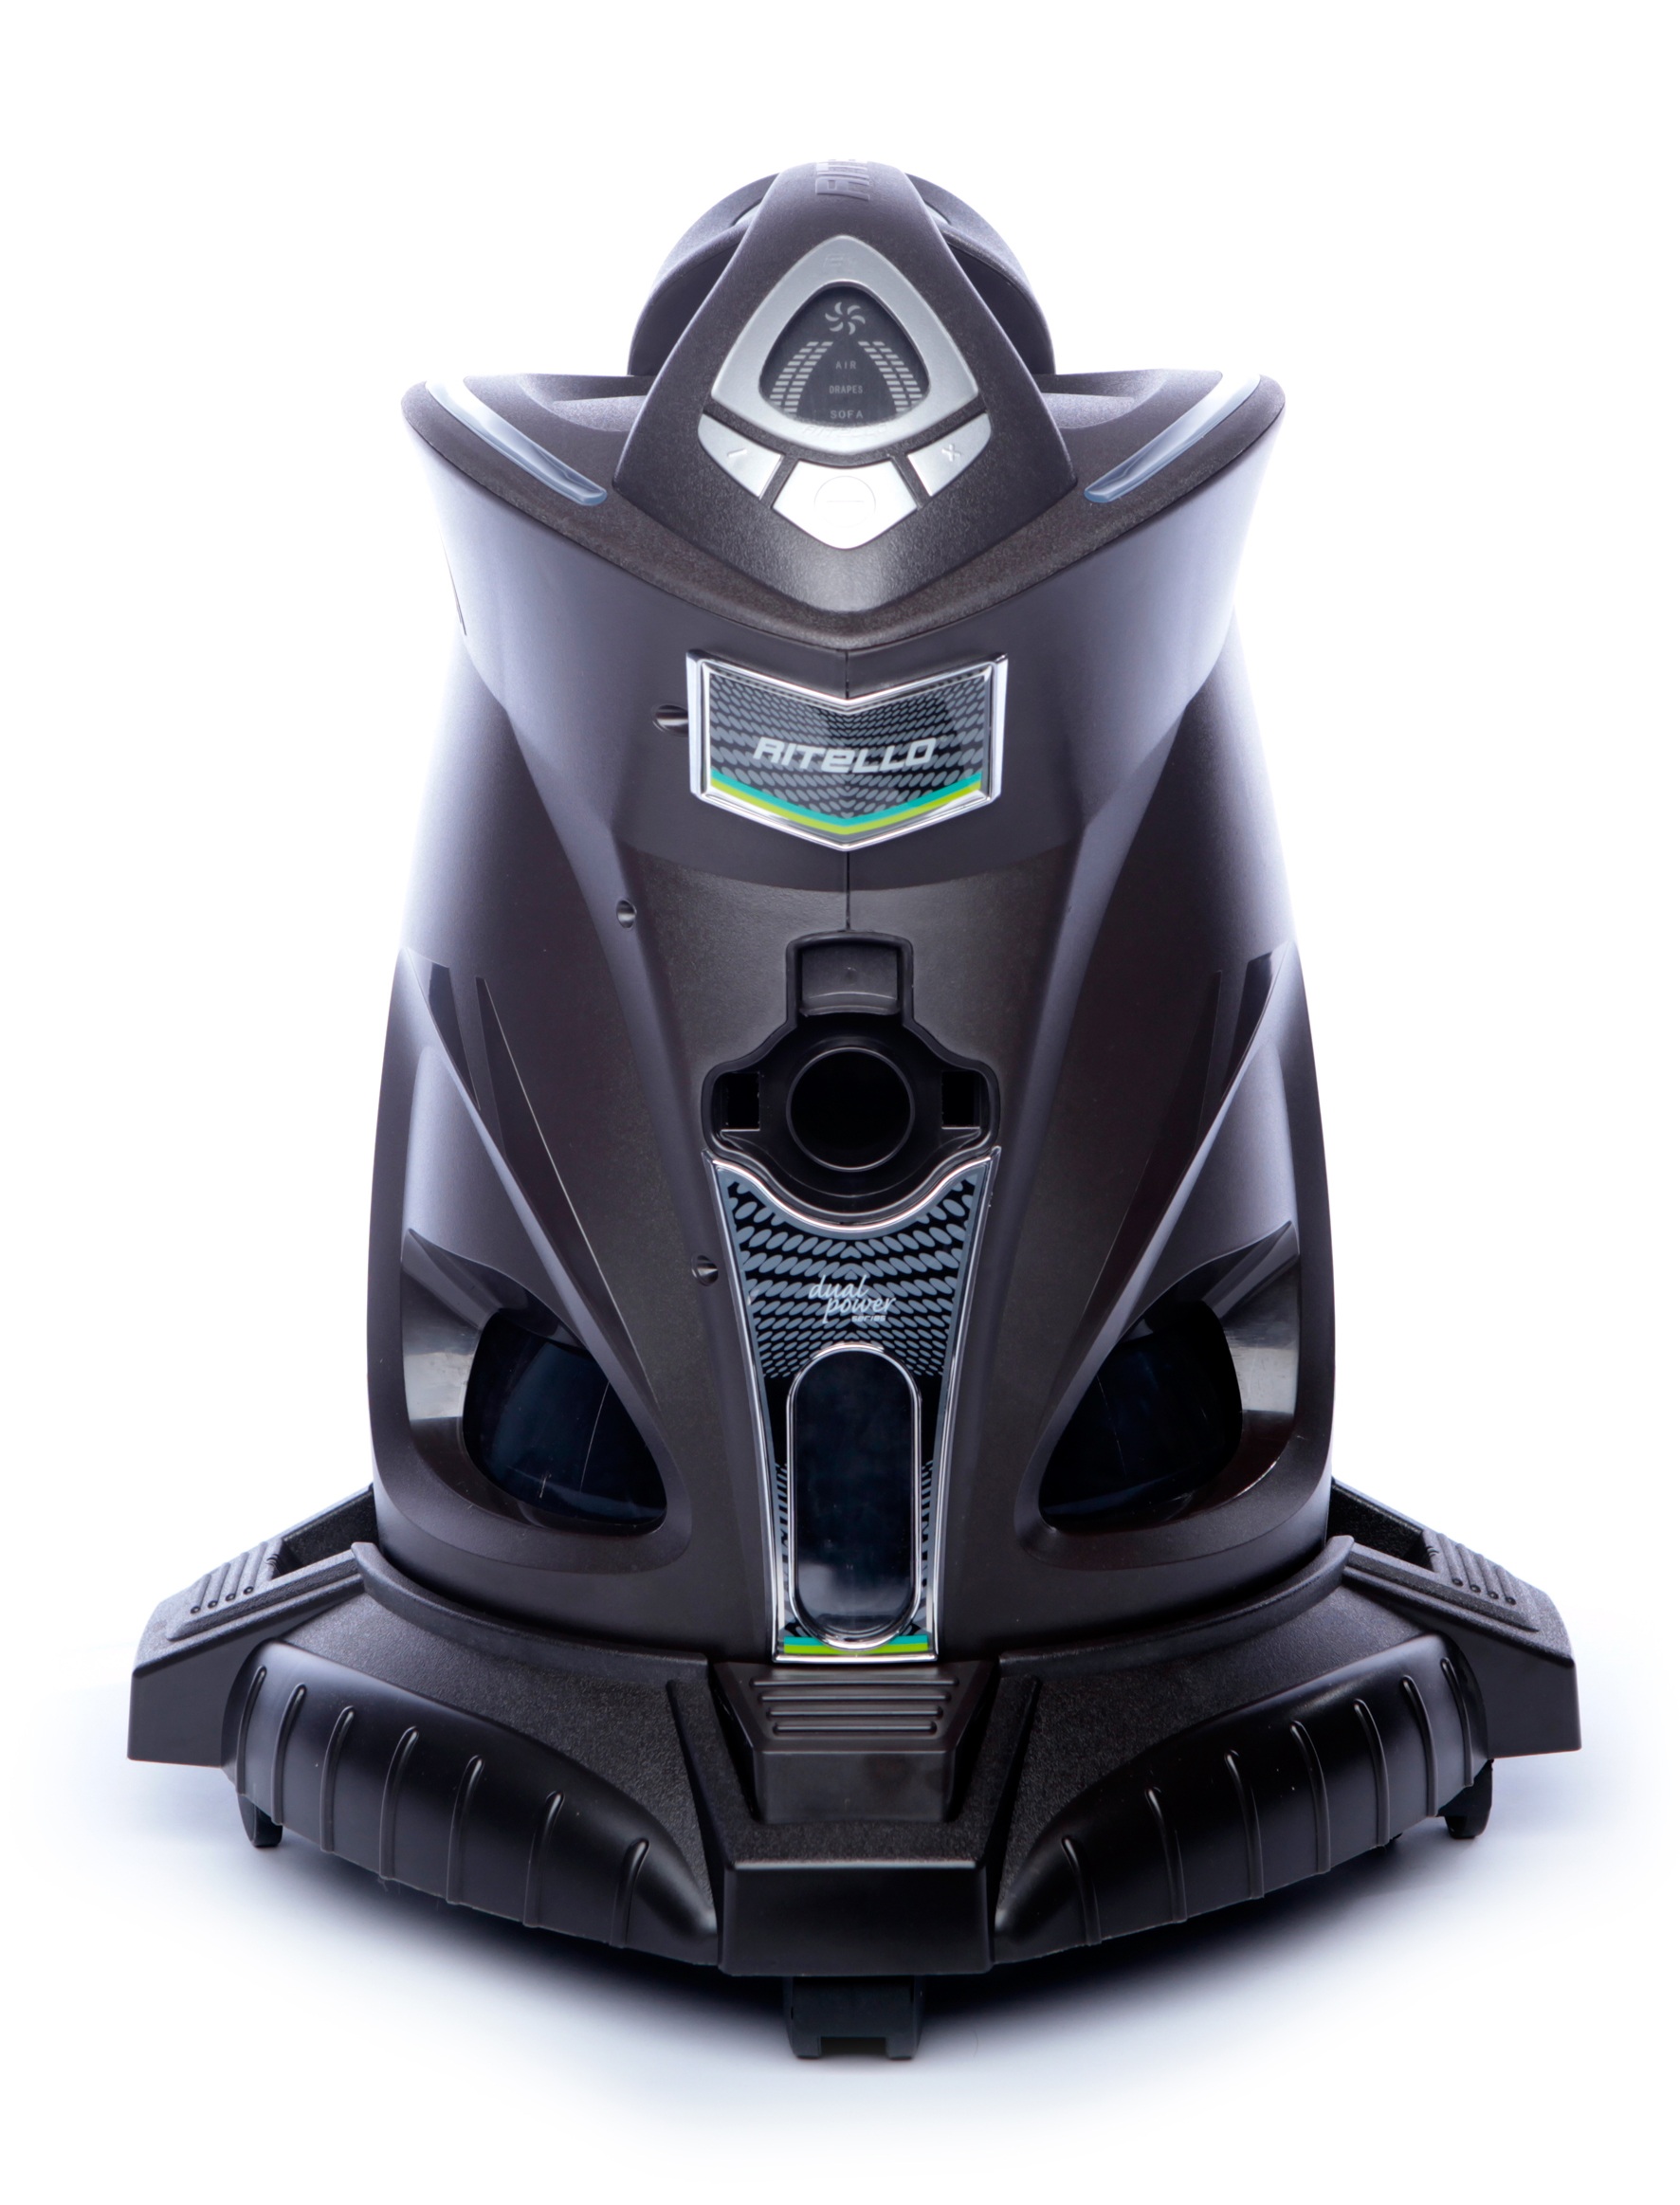
thailand, product, wow, iron, small appliance, ritello